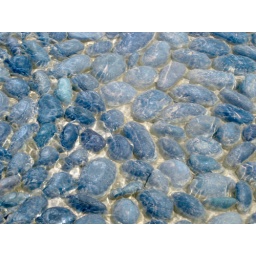
stones in water texture background pattern